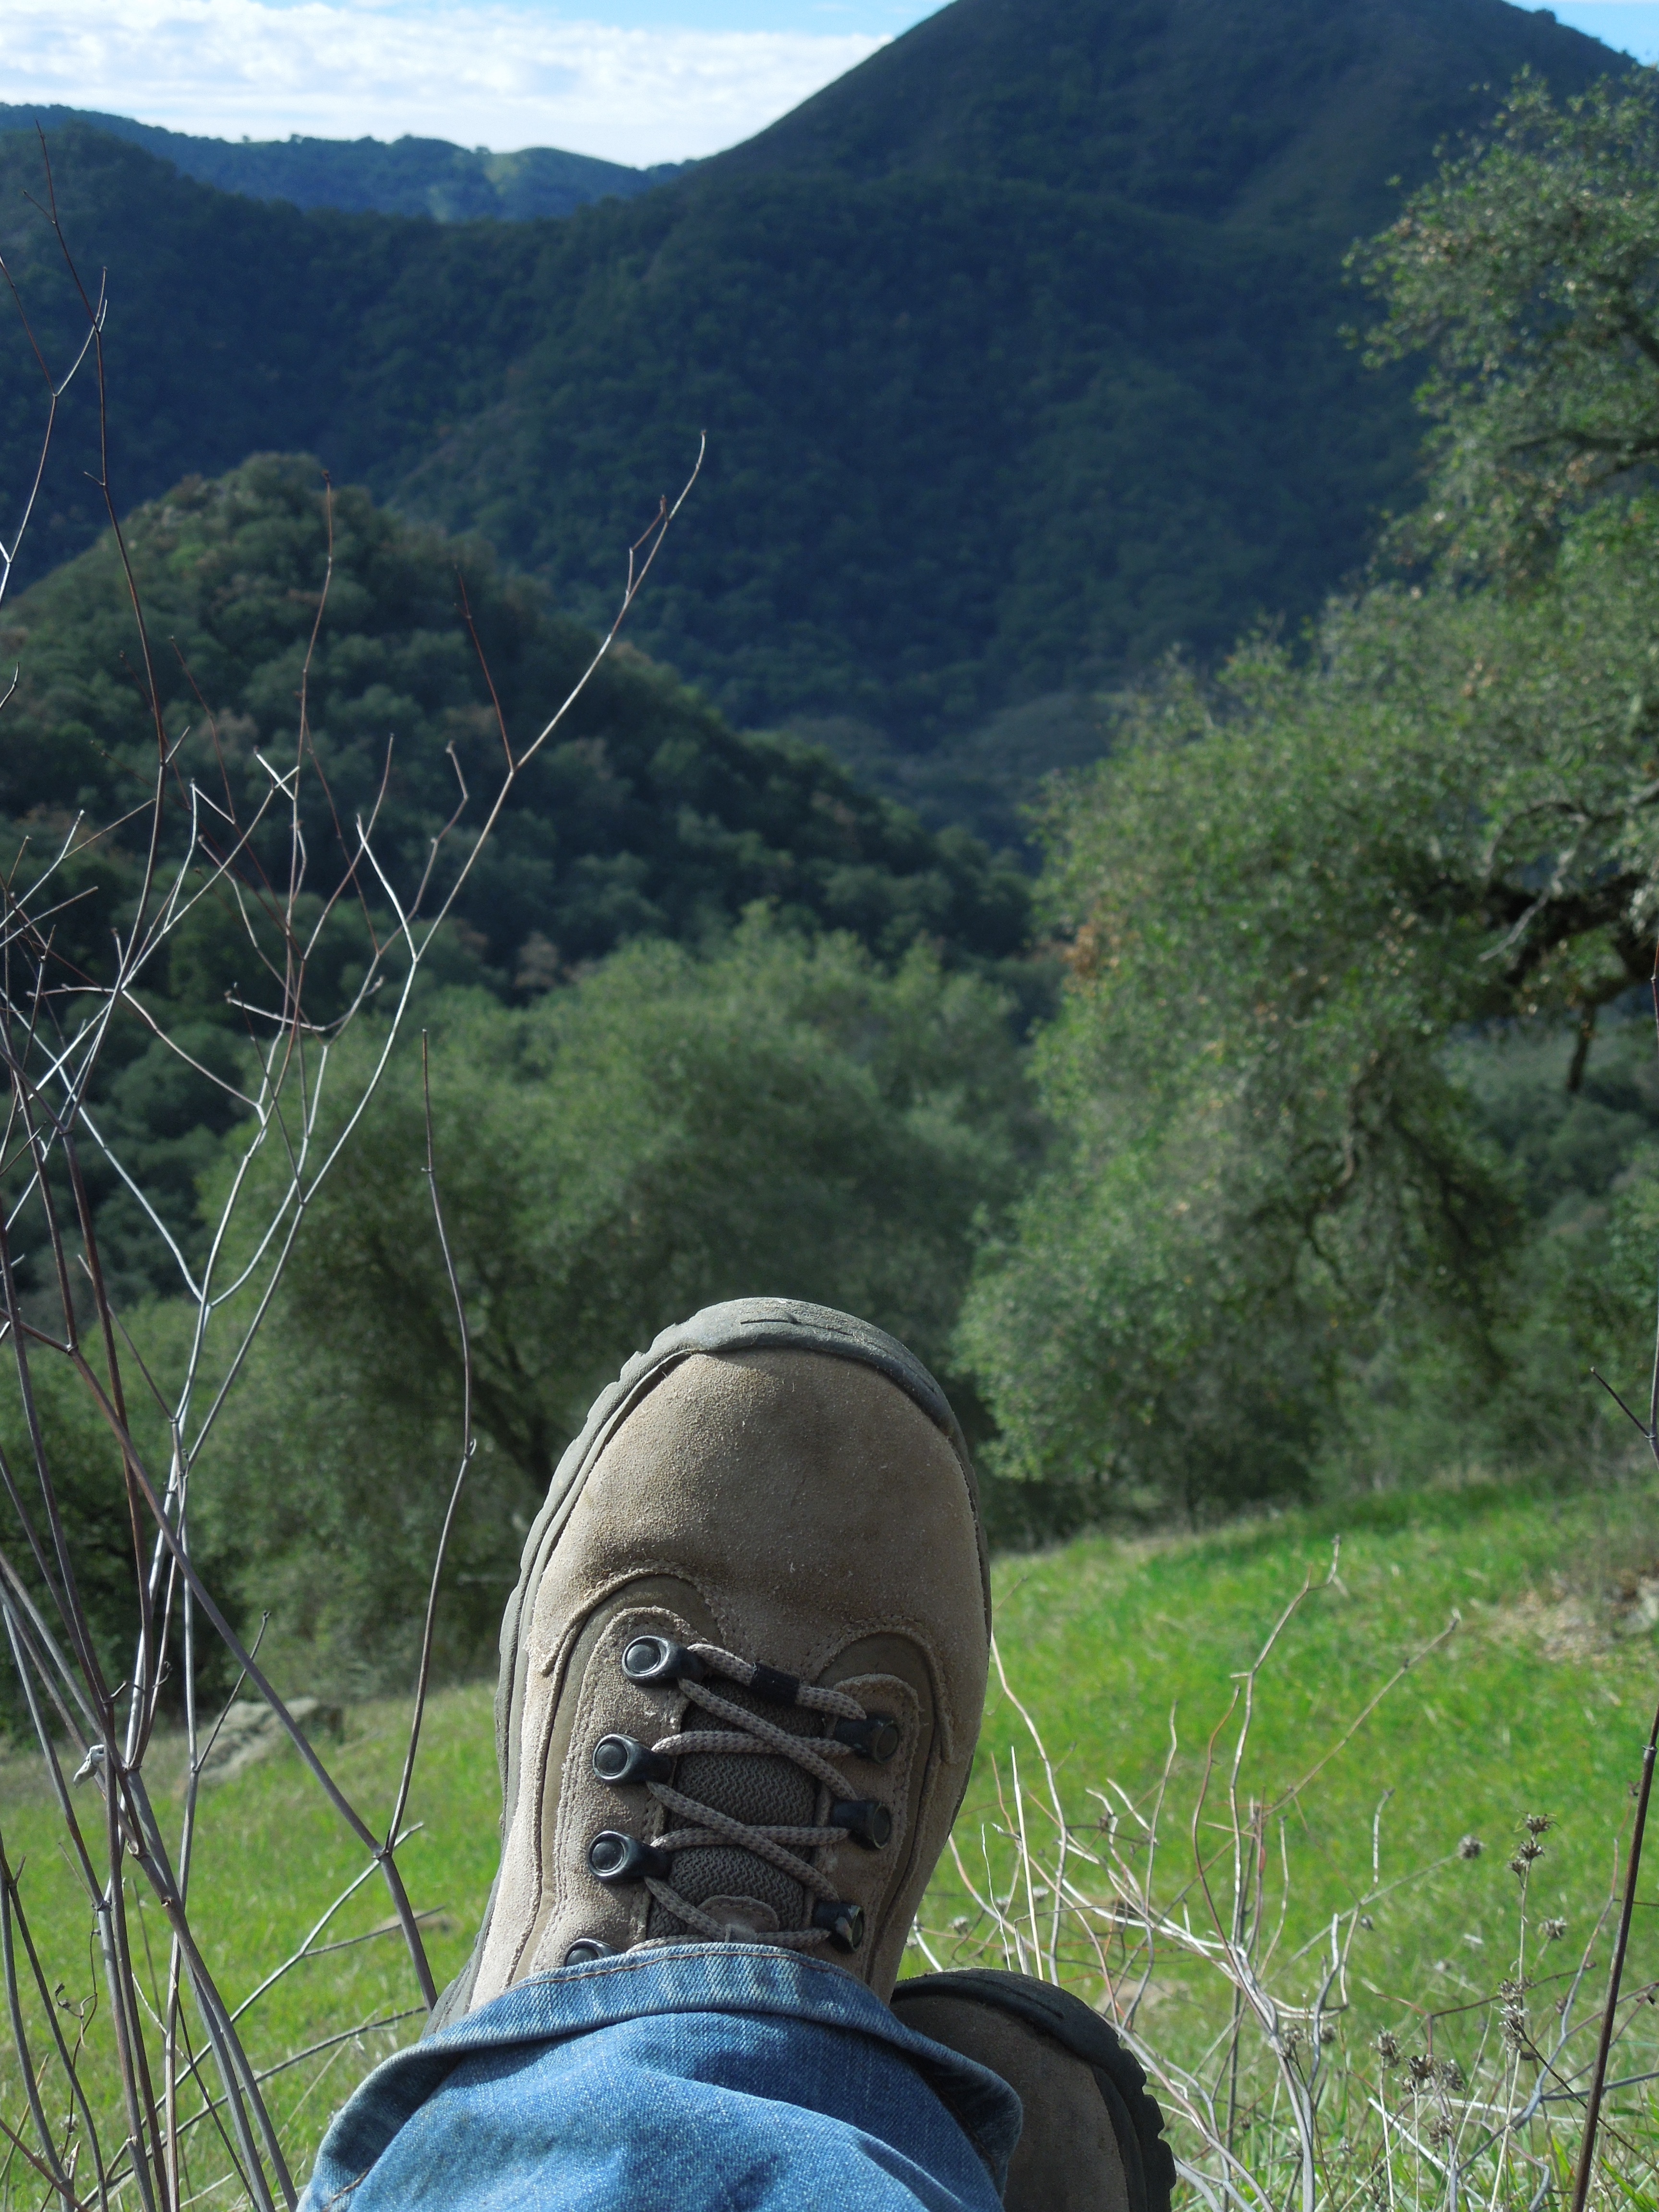
wilderness, walking, mountain